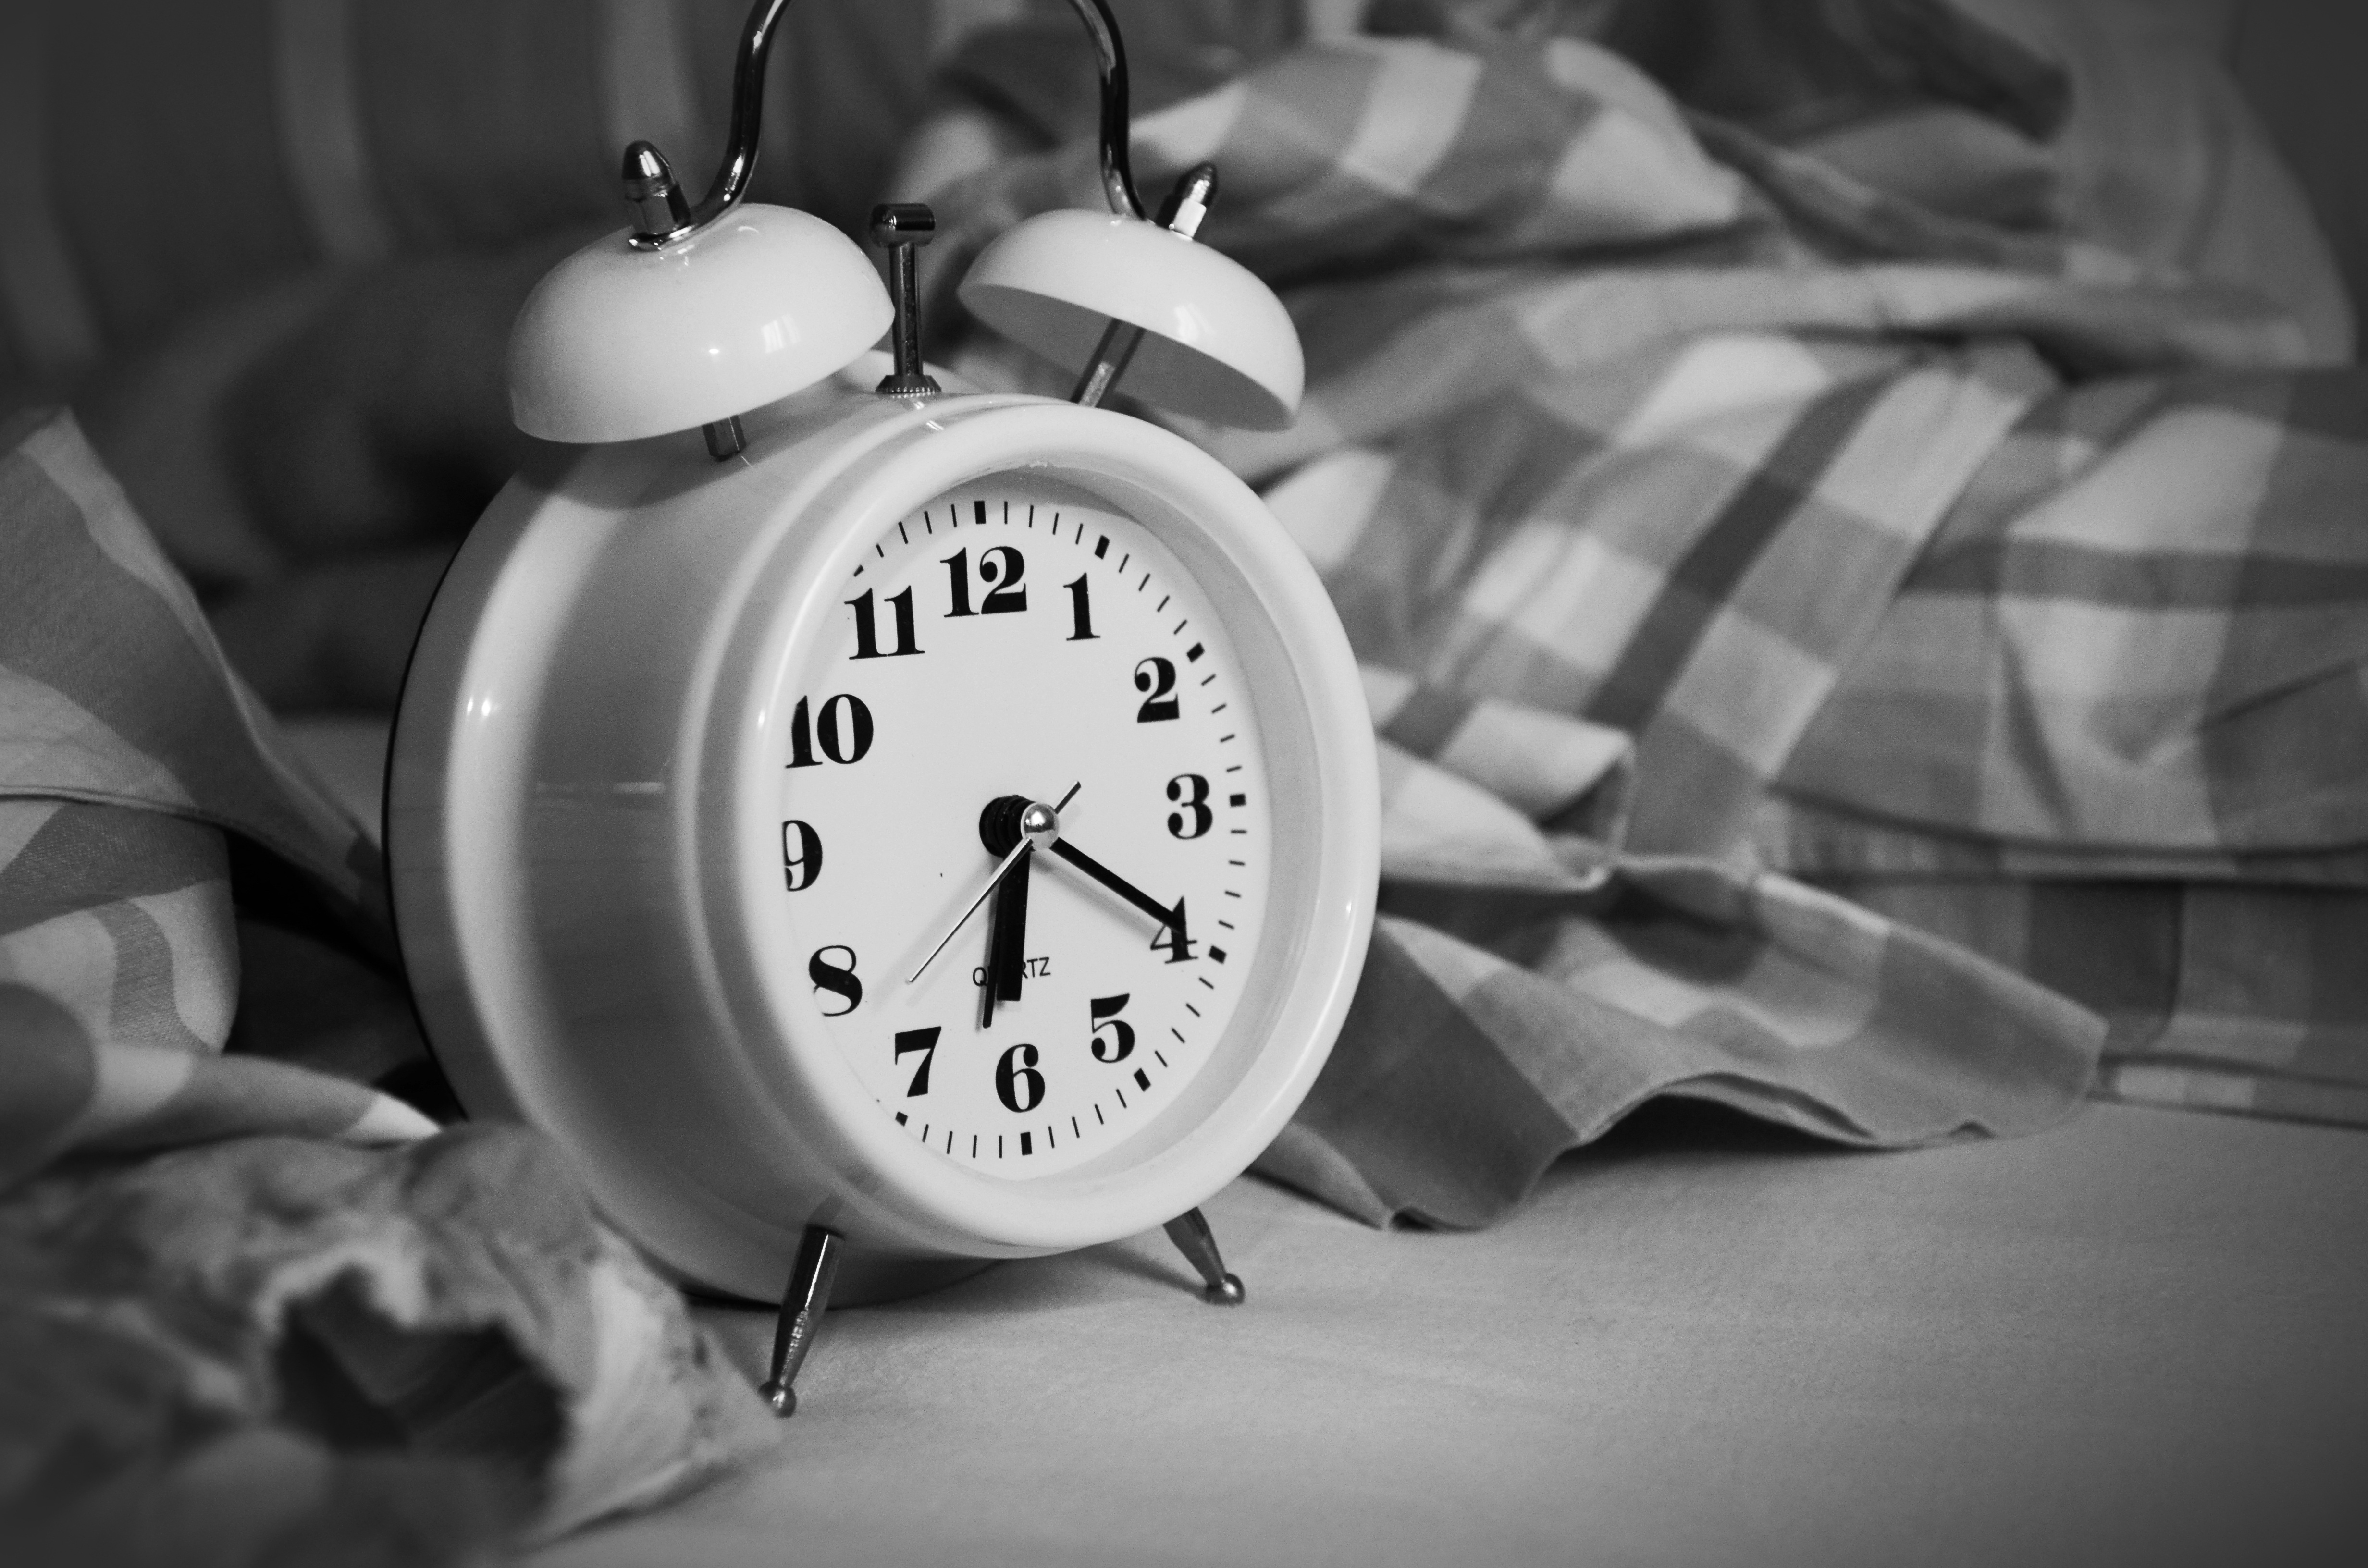
watch, hand, black and white, white, photography, wheel, morning, clock, time, hour, alarm clock, black, monochrome, bedroom, black white, dial, sleep, bed, pointer, time indicating, time of, arouse, wake up, ring the bell, stand up, bimmeln, monochrome photography